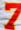
Number: 7